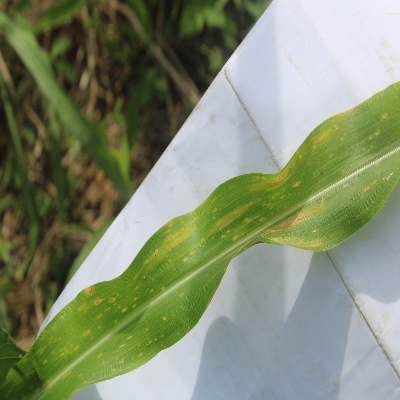
Crop: Maize
Condition: leaf spot